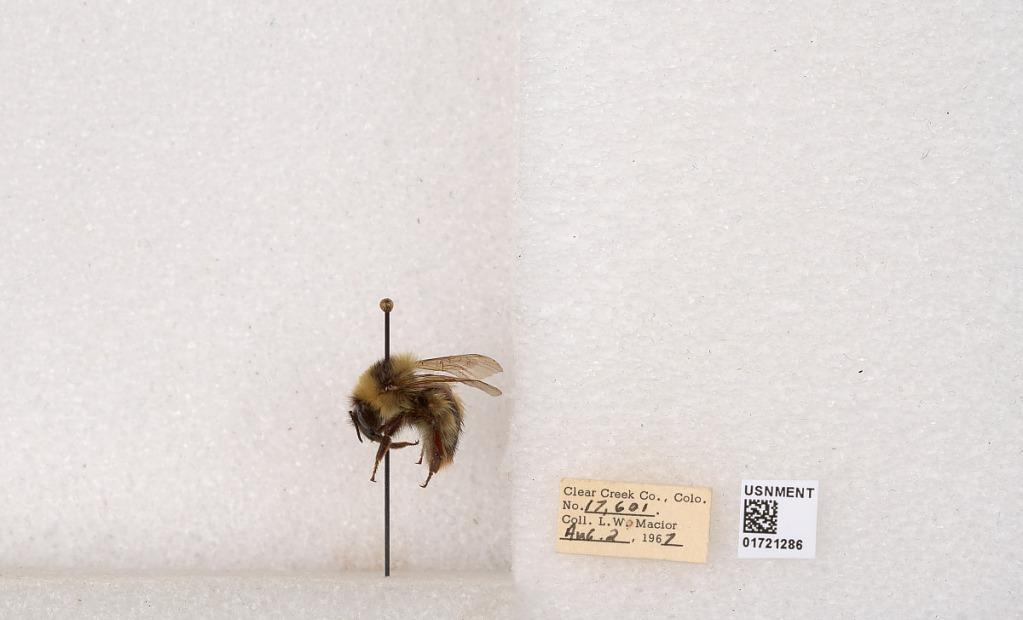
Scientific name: Bombus kirbyellus
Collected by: L. Macior
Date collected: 1967-8-2
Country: United States
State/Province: Colorado
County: Clear Creek
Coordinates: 39.6891, -105.644